Alain Perrin

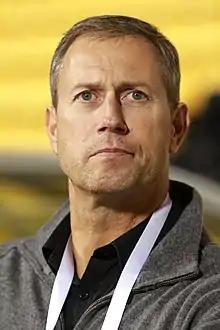
Perrin as manager of Al-Khor in 2011

Alain André Christian Perrin (born 7 October 1956) is a French professional football manager and former player.